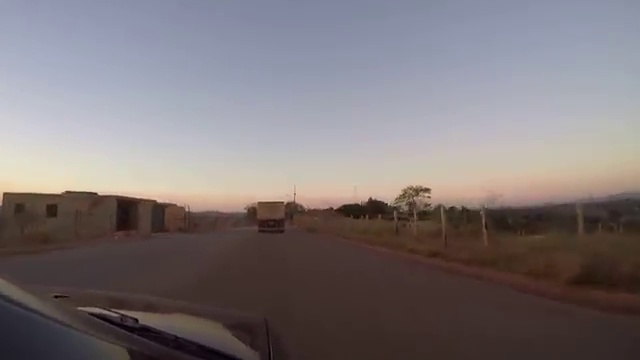
Fire: no
Smoke: no